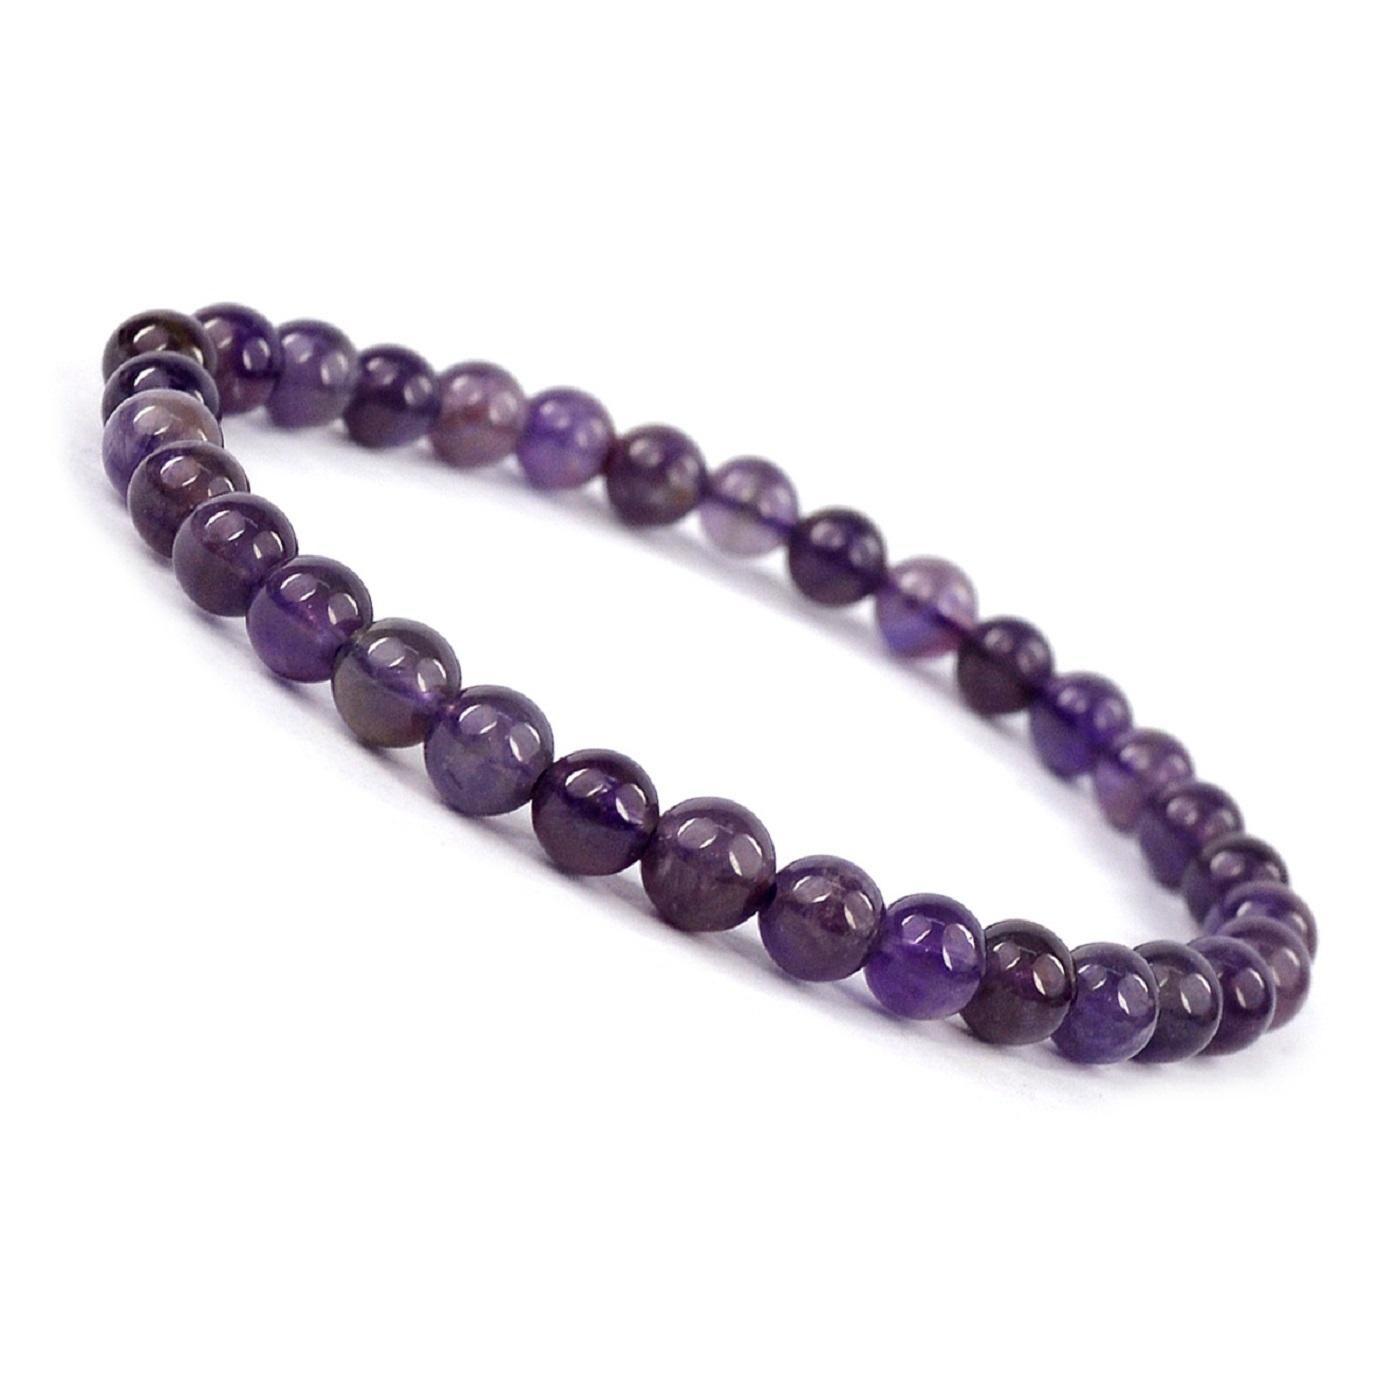
Reiki Crystal Products Amethyst Certified Bracelet Round Bead 6 mm Bracelet for Reiki And Crystal Healing
Type: Bracelets & Bangles
Brand: Reiki Crystal Products
Price: Rs. 499
Stretchable Elastic Handmade Natural Crystal Stone Bracelet | Diameter : 2.5 Inch. | Stone Size - 6 mm | Charged By Reiki Grand Master & Vastu Expert
Features: Stretchable Elastic Handmade Natural Crystal Stone Bracelet | Diameter : 2.5 Inch. | Stone Size - 6 mm | Charged By Reiki Grand Master & Vastu Expert,Natural Healing Stone for Reiki Healing, Crystal Healing, Numerology, Tarot, Astrology, Vastu, Angle Healing & Feng Shui,100% Authentic, Original and Natural Healing Stone / Crystal - small holes, crack marks on the surface or inside the stones are often visible,Material : Natural Healing Stones See Images & Product Description For Healing Properties /Advantages,Stylish Party-Daily-Office-Casual Wear Reiki Healing Stone Bracelet for Men, Women, Boys, Girls. Best for Gifting & Personal Use.
Included: Pack of 1 X Amethyst 6mm Certified Bracelet